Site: brandenburg
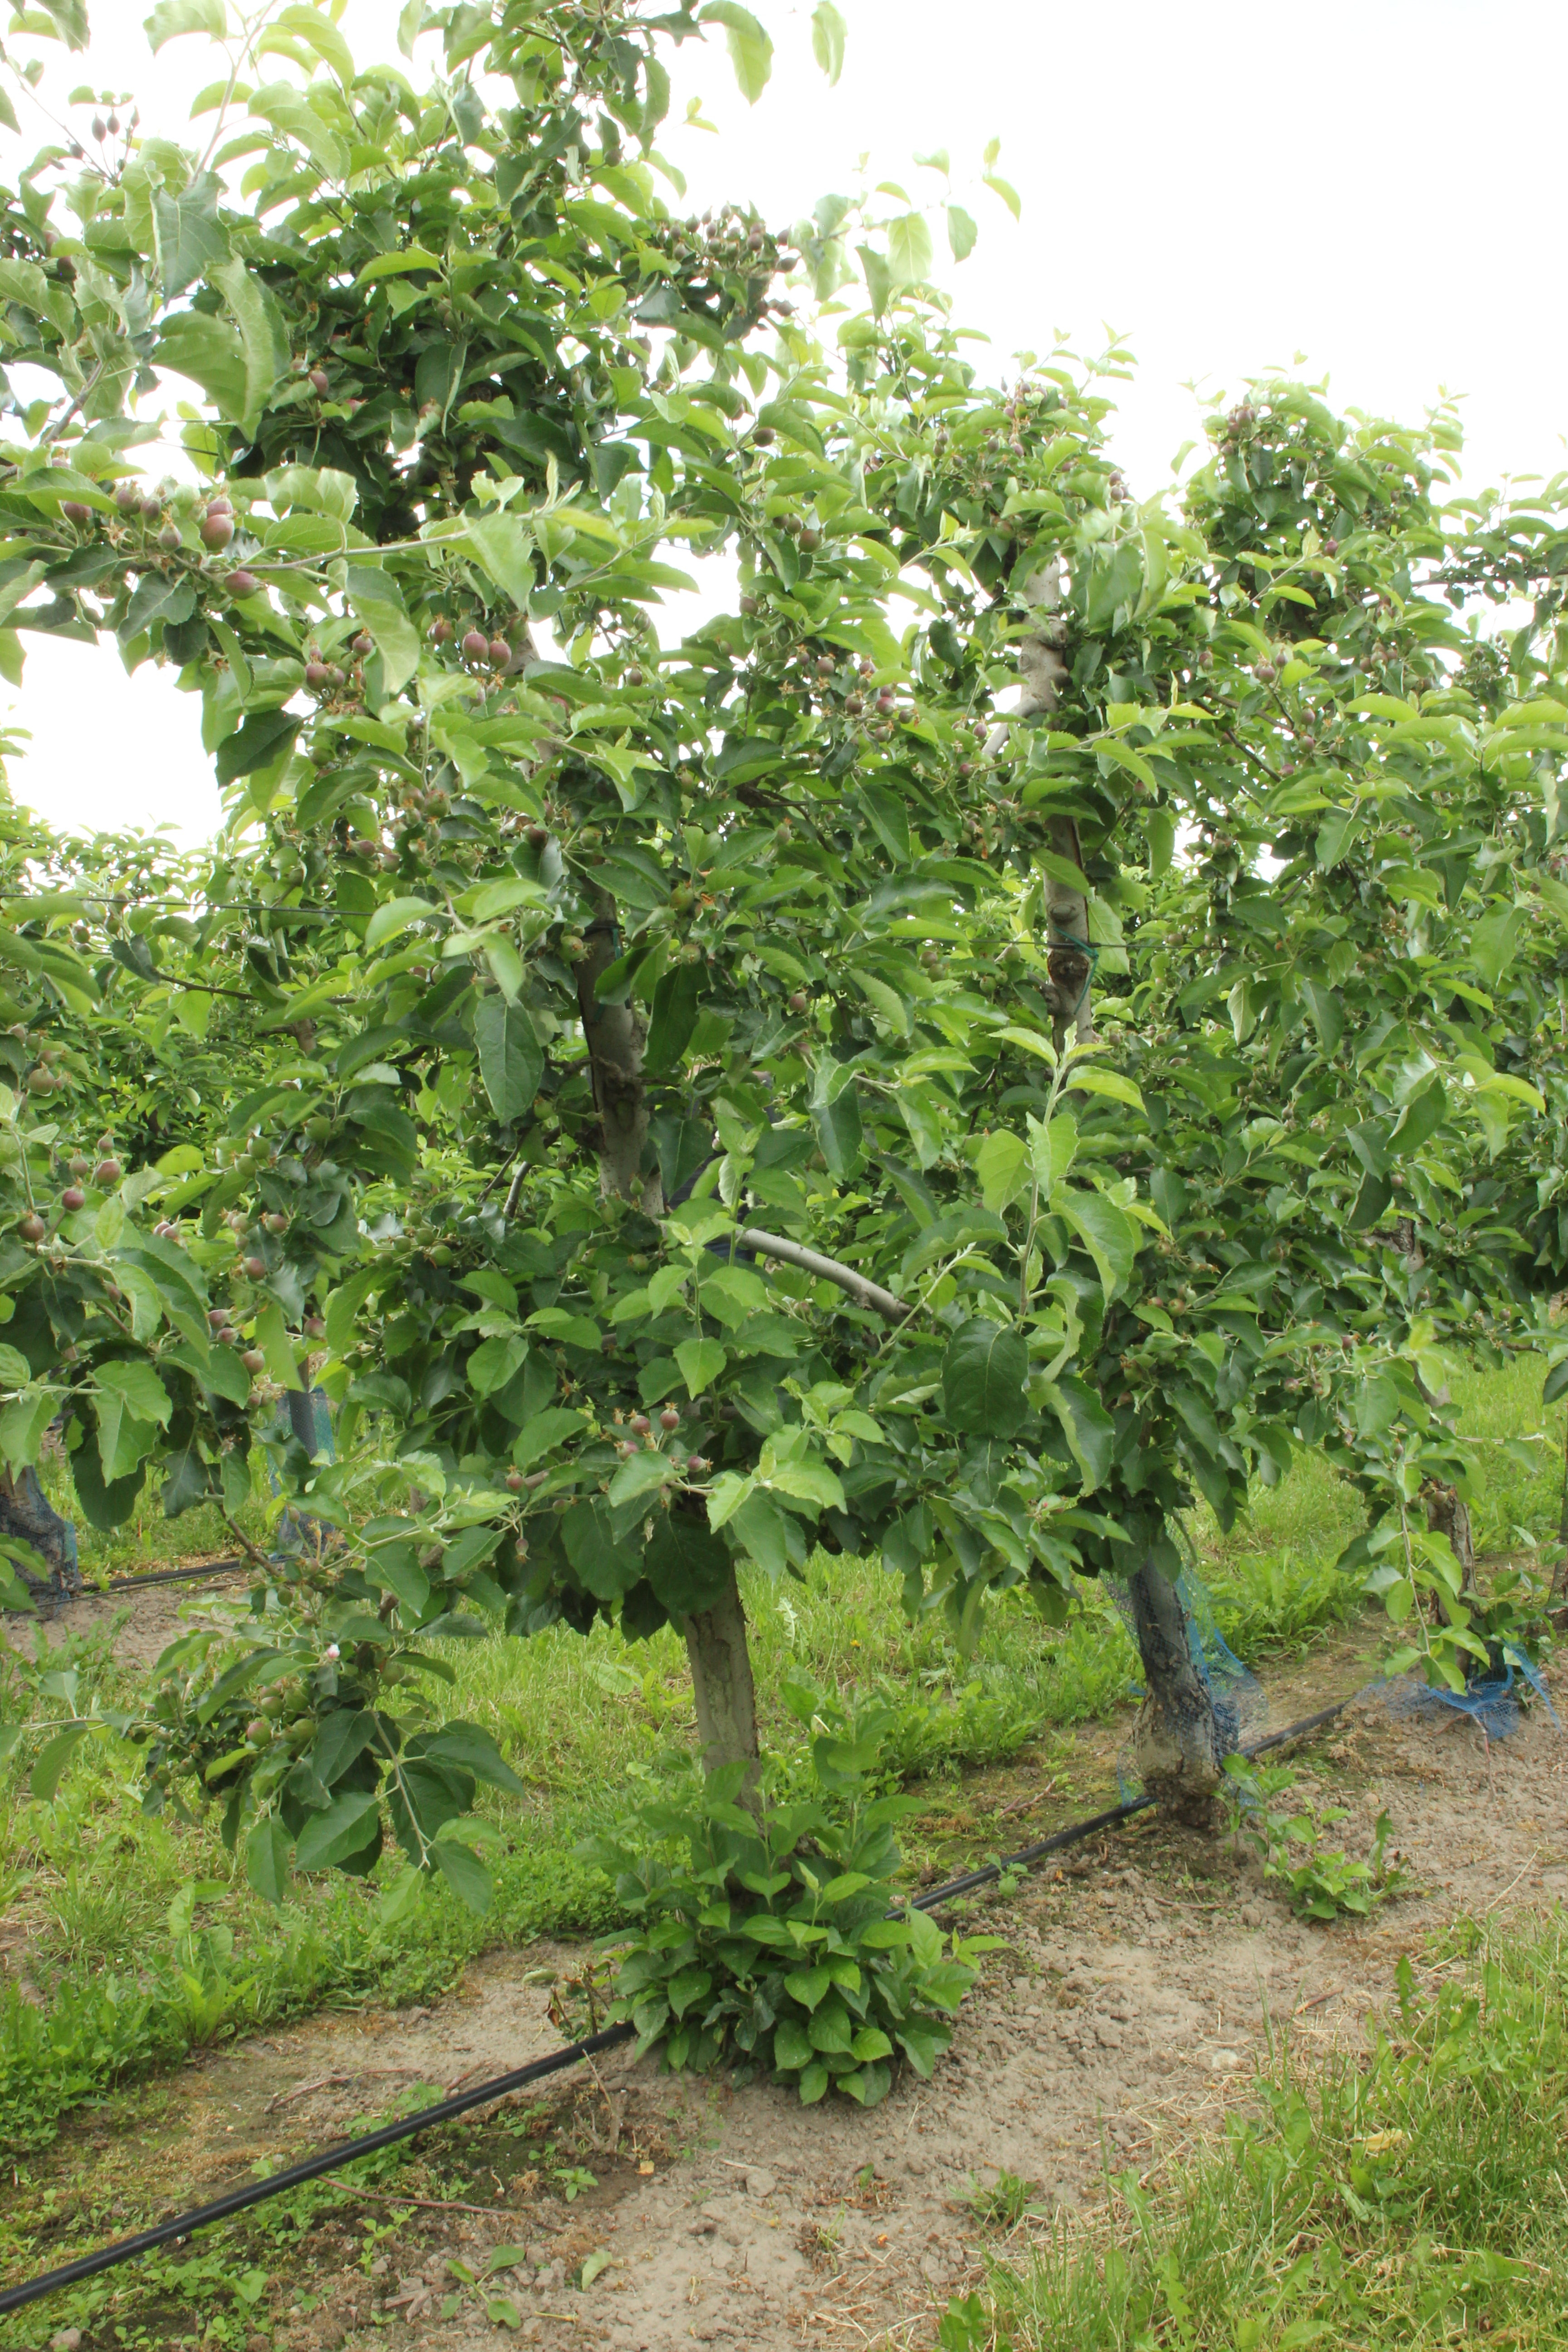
Growth stage (BBCH 72): Development of fruit